City of Toowoomba

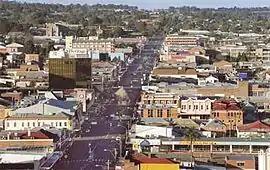
City CBD Looking South

The City of Toowoomba was a local government area on the border of Darling Downs and South East Queensland regions of Queensland, Australia, encompassing the centre and inner suburbs of the regional city of Toowoomba. The City covered an area of , and existed as a local government entity in various forms from 1860 until 2008, when it amalgamated with several other councils in the surrounding area to form the Toowoomba Region.